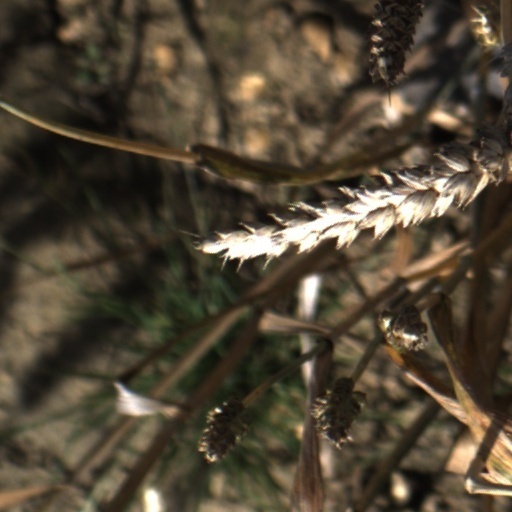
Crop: wheat